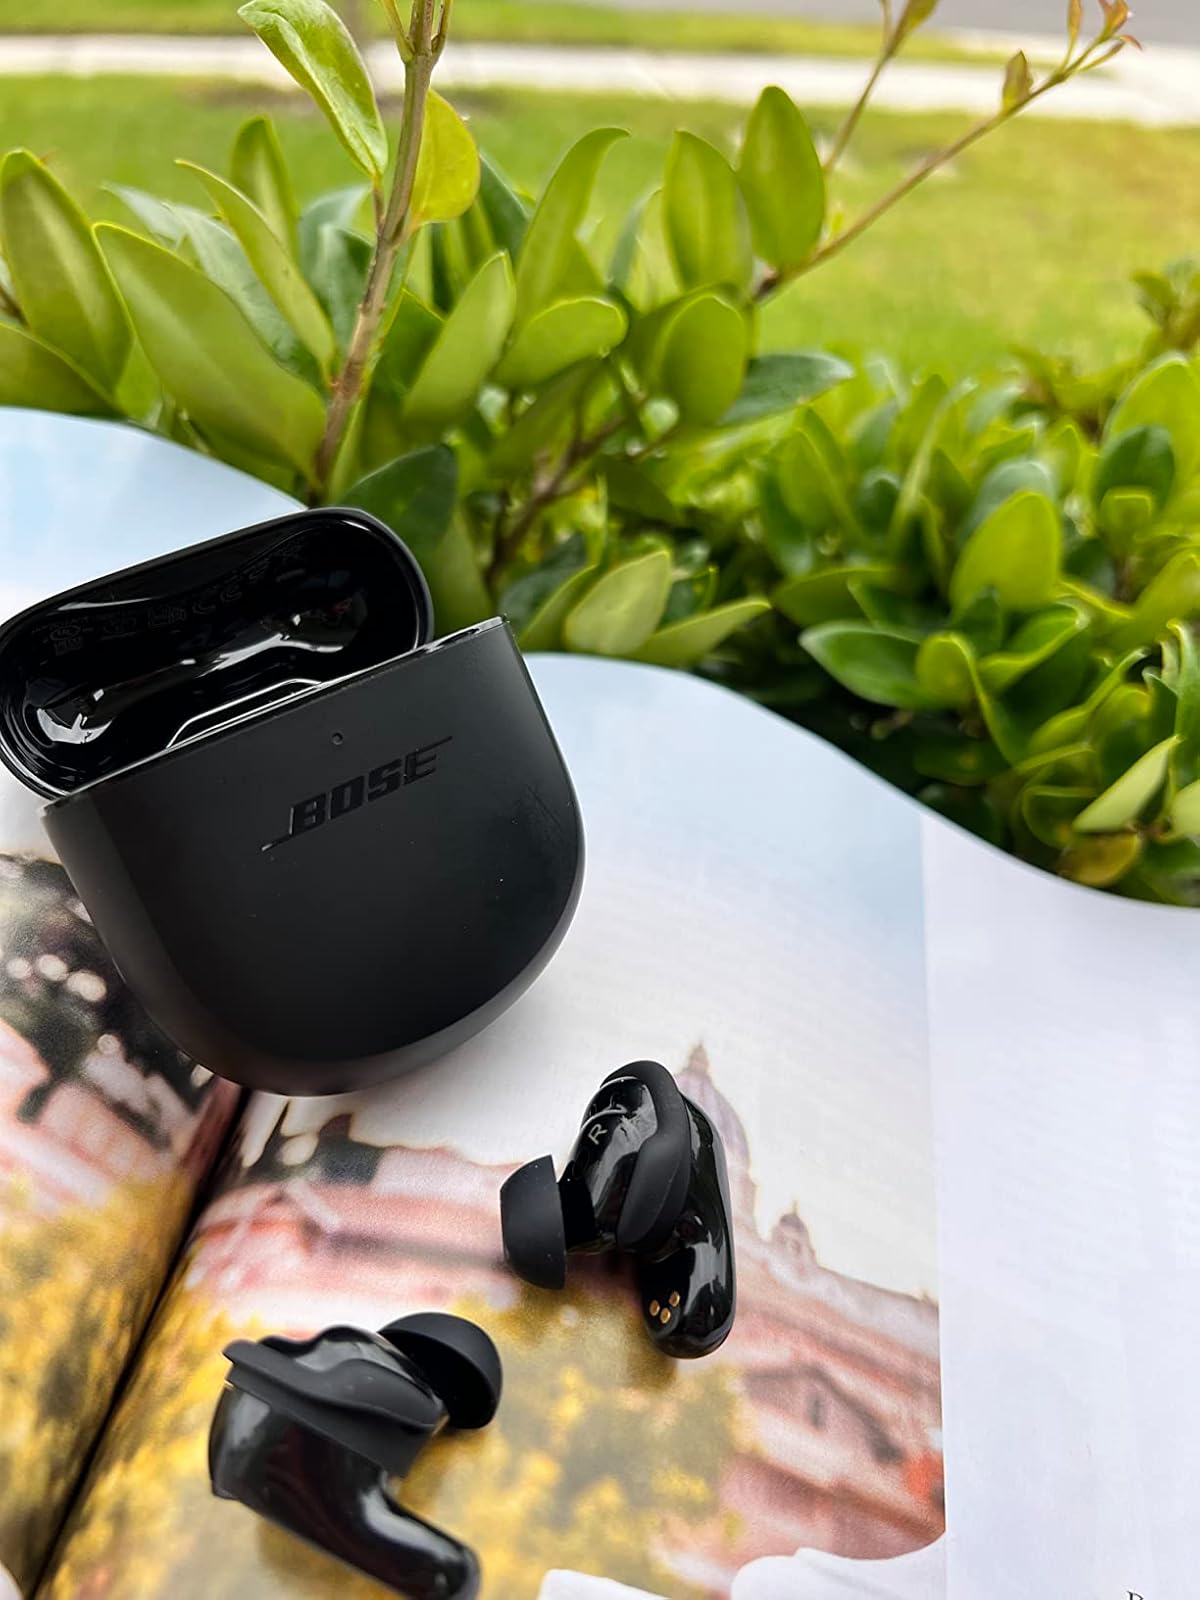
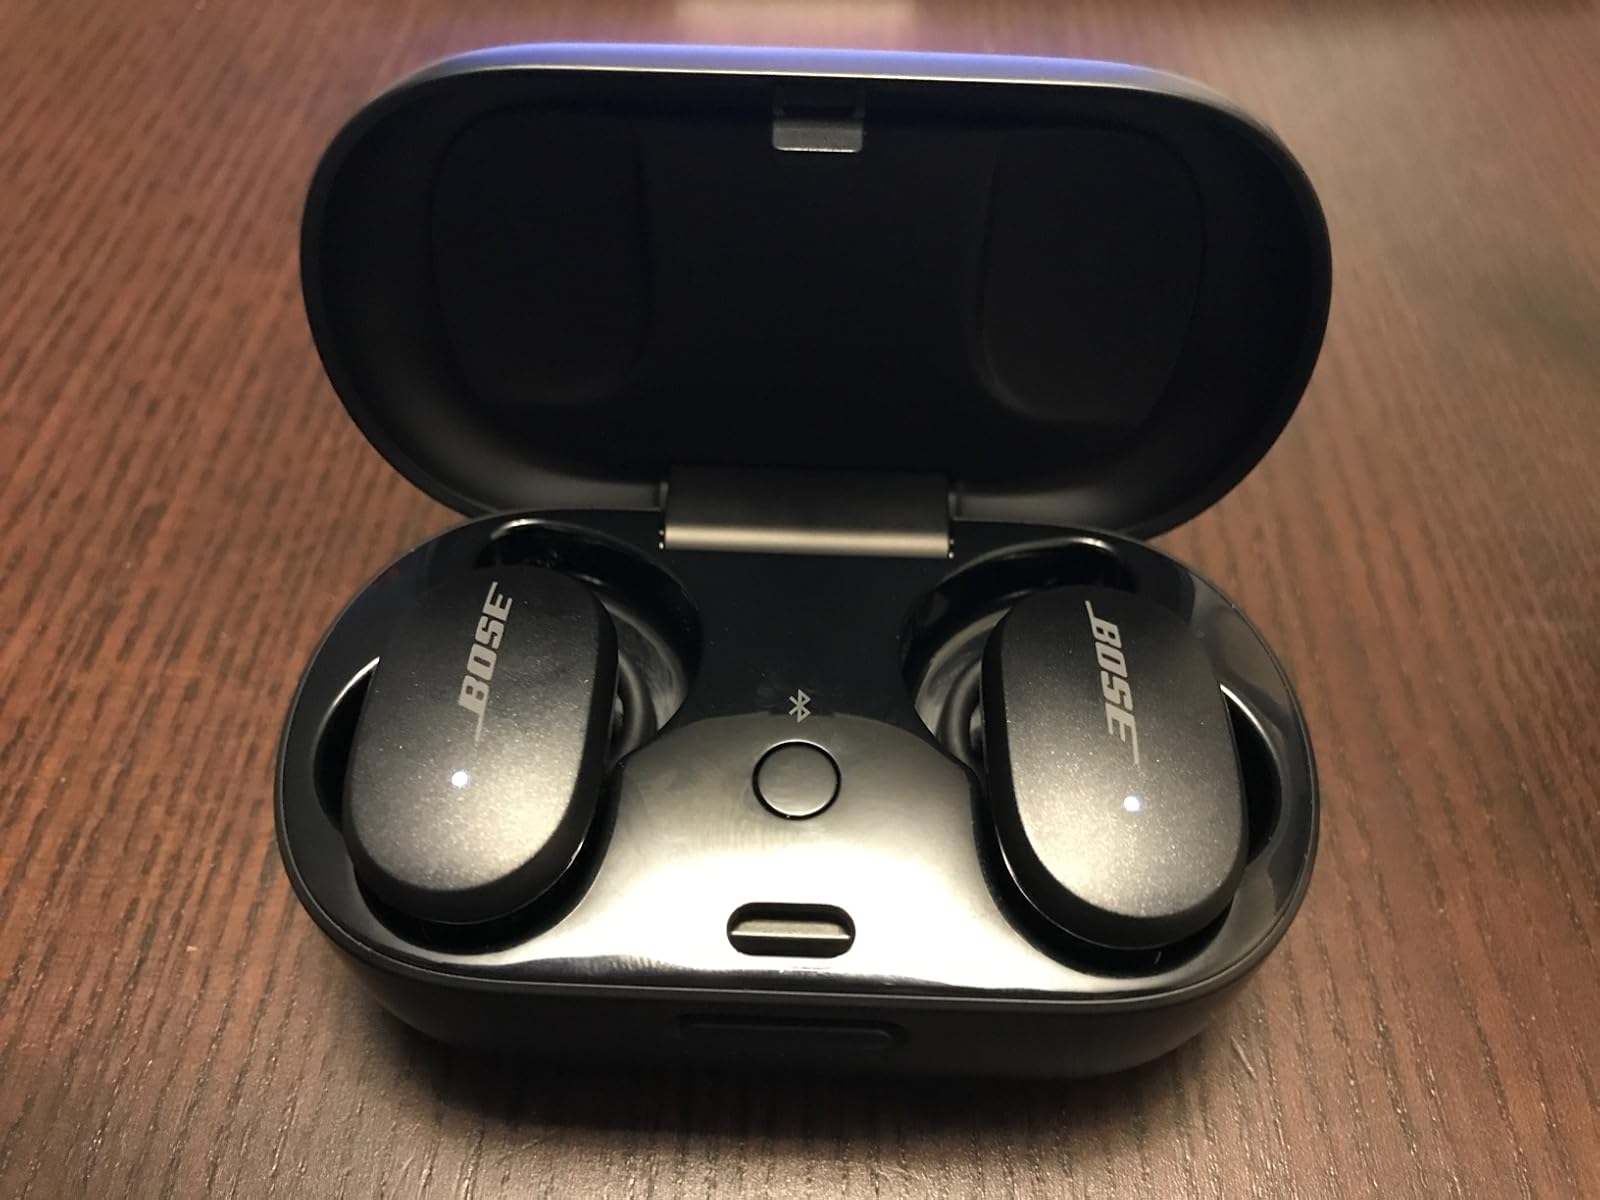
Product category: earbuds
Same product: no